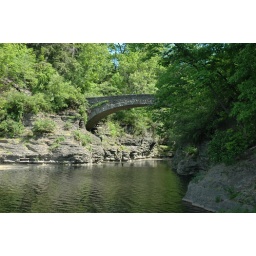
This is a stone bridge that spans Fall Creek. This is near Beebe Lake.